Manawydan fab Llŷr

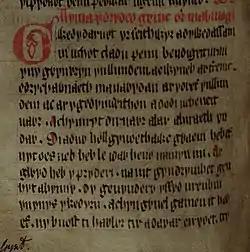
Opening lines of the third branch of the Mabinogi: And after the travellers buried Bendigeidfran's head in the Gwynfryn in London with his face towards France, Manawydan looked at the town and at his friends, and sighed deeply. (Bodleian Library's manuscript)

; "Manawydan, the son of Llŷr" is a legendary tale from medieval Welsh literature and the third of the four branches of the Mabinogi. It is a direct sequel to the second branch, "Branwen ferch Llŷr", and deals with the aftermath of Bran's invasion of Ireland and the horrific enchantment that transforms Dyfed into a wasteland. The chief characters of the tale are Manawydan, rightful king of Britain, his friend Pryderi, the king of Dyfed and their respective wives Rhiannon and Cigfa. Along with the other branches, the tale can be found in the medieval Red Book of Hergest and White Book of Rhydderch. Allusions to the tale can be found in two old triads retained in the "Trioedd Ynys Prydein".